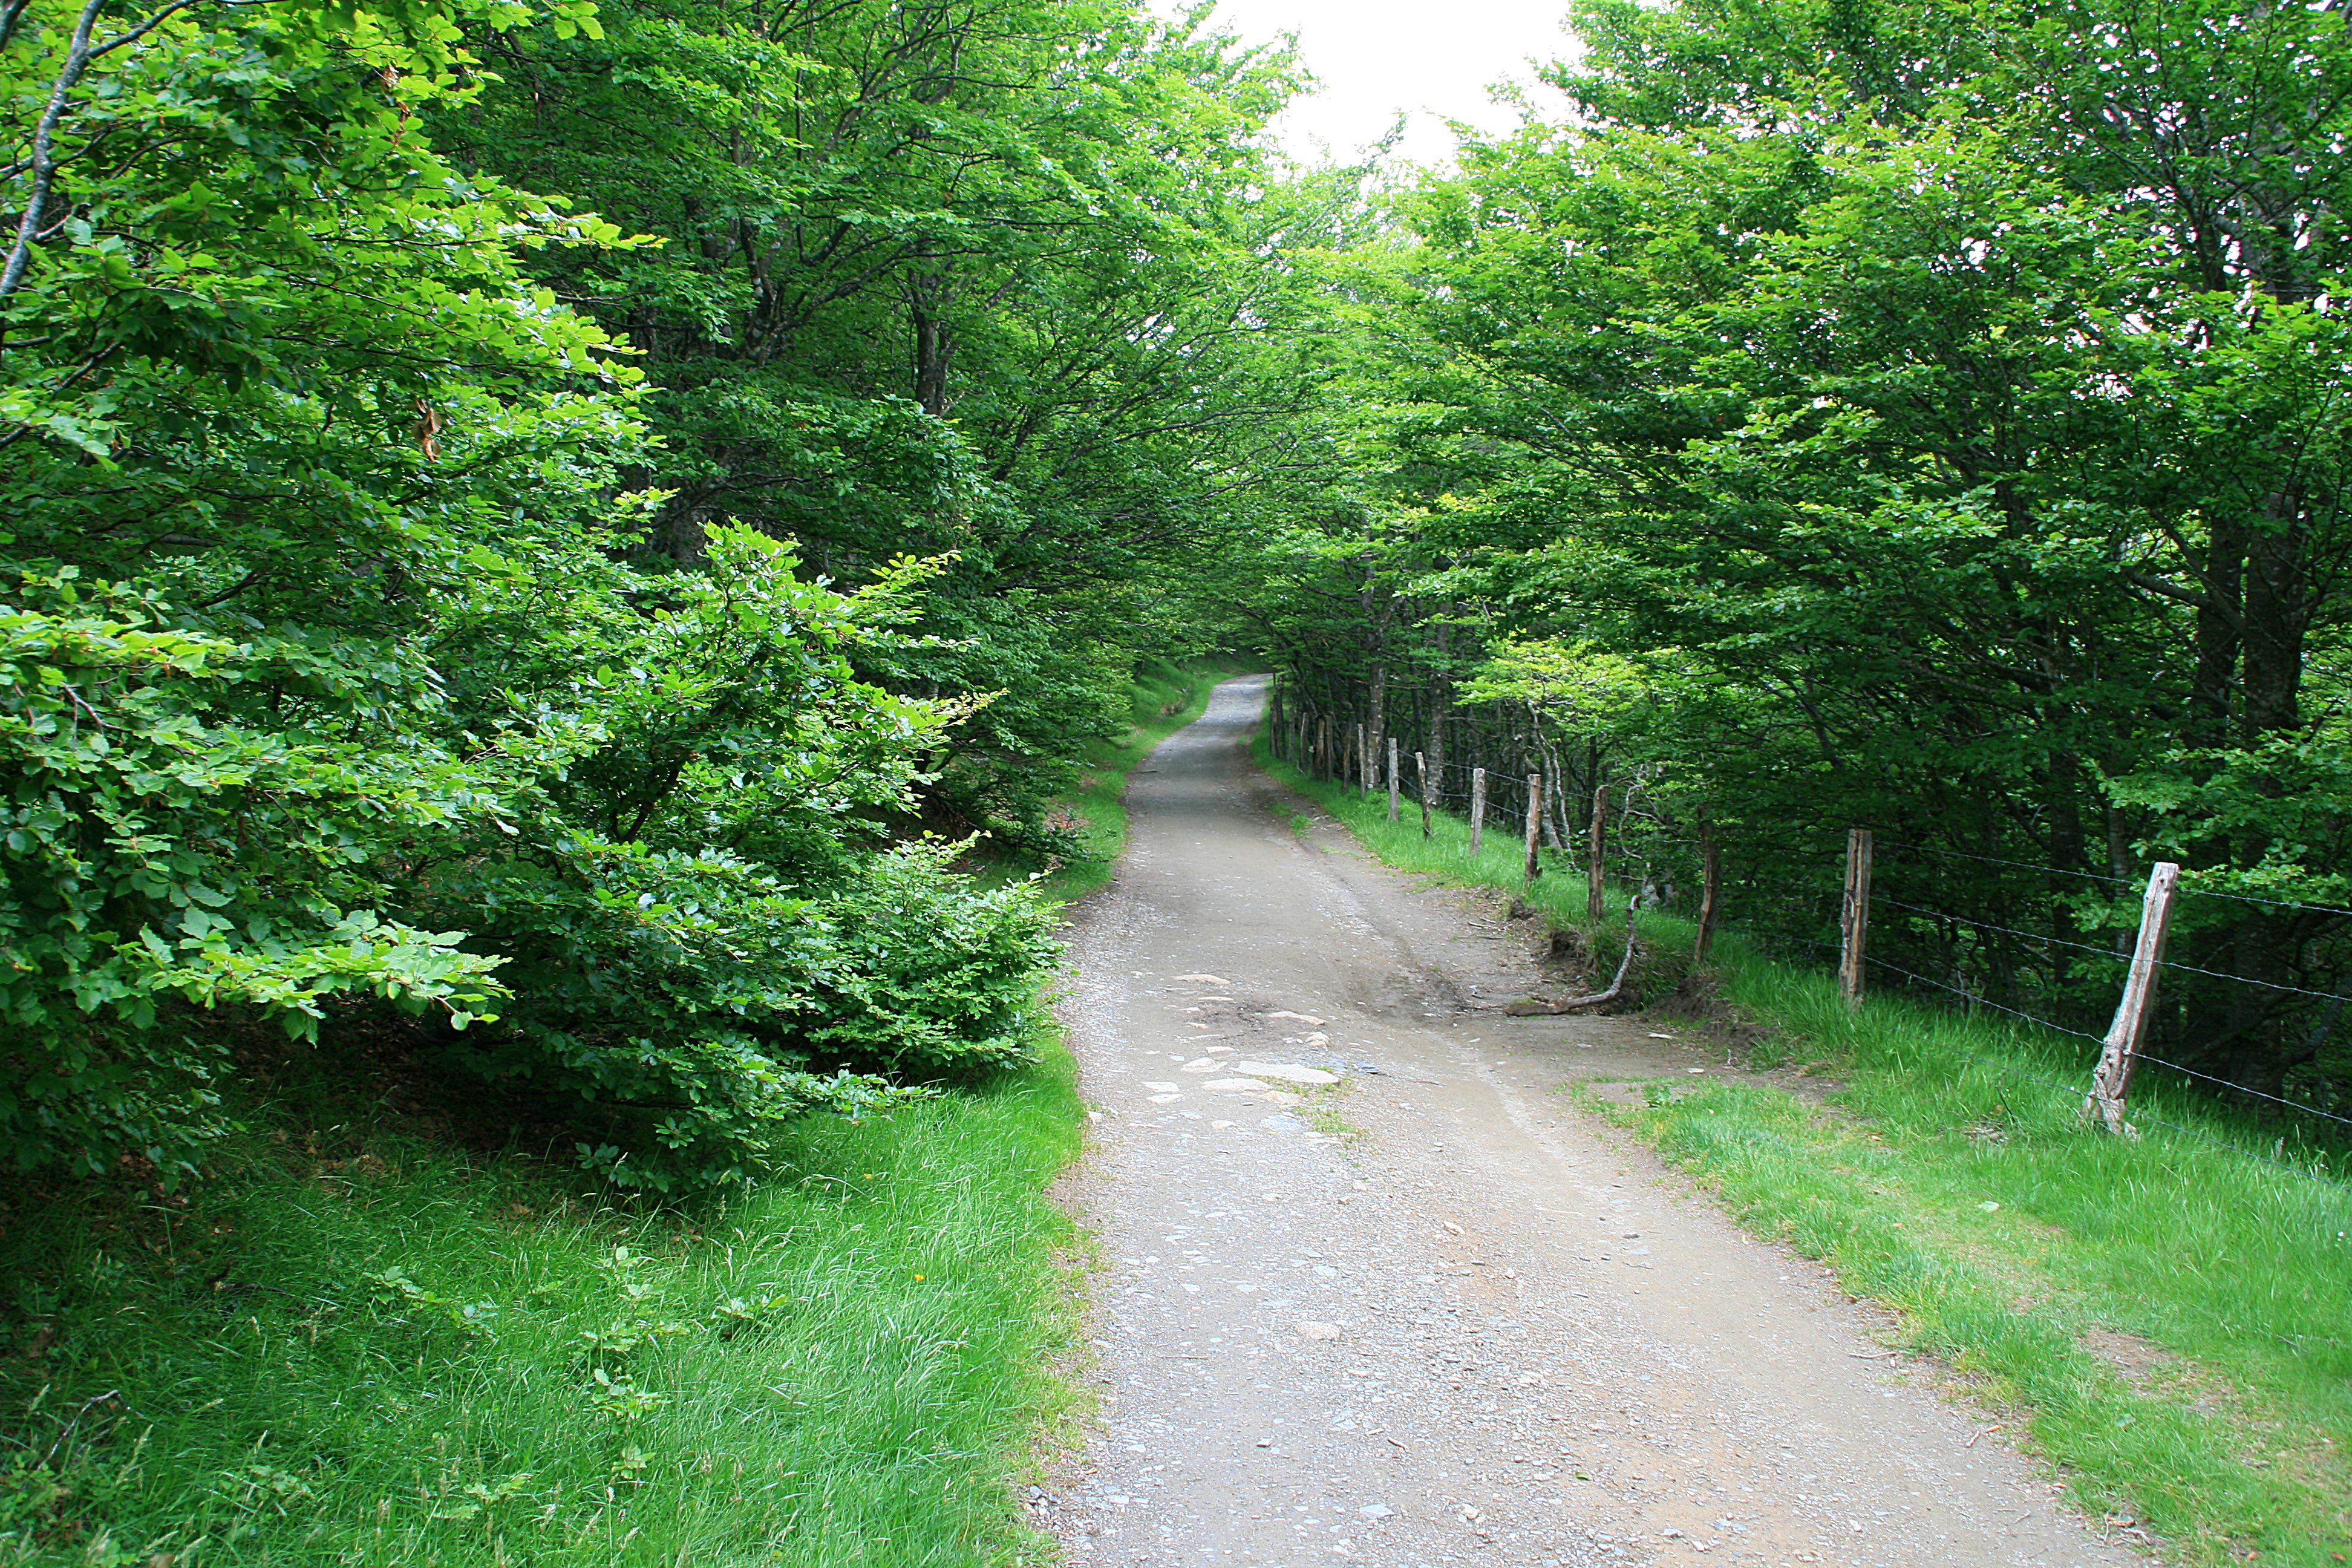
tree, forest, grass, plant, trail, meadow, leaf, green, waterway, shrub, camino, navarra, hayedo, miguel, caminodesantiago, pirineos, hayas, woodland, habitat, ecosystem, espana, rural area, fronterafrancoespa ola, natural environment, woody plant